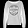
Label: Pullover